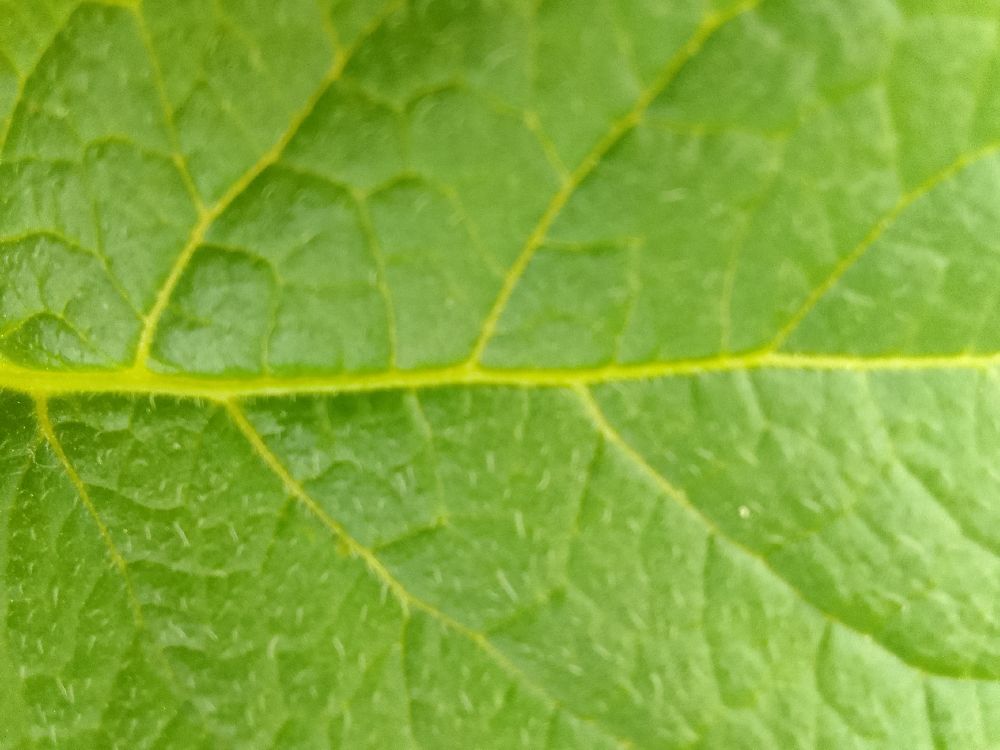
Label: Healthy